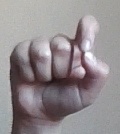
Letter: fa